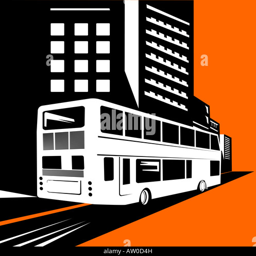
double decker bus with buildings in the background